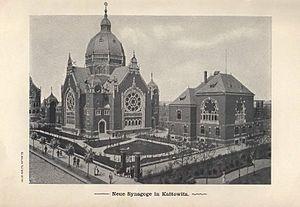
La Grande synagogue de Katowice, est la plus grande synagogue avant-guerre à Katowice. Située dans l'ancienne August-Schneiderstraße, en centre-ville, la synagogue était l'un des bâtiments les plus emblématiques de la ville. Actuellement, le site est devenu la place de la Synagogue sur laquelle a été élevé un mémorial.